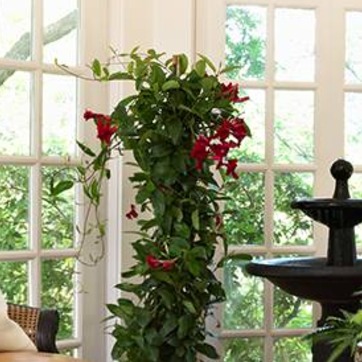
Material: foliage